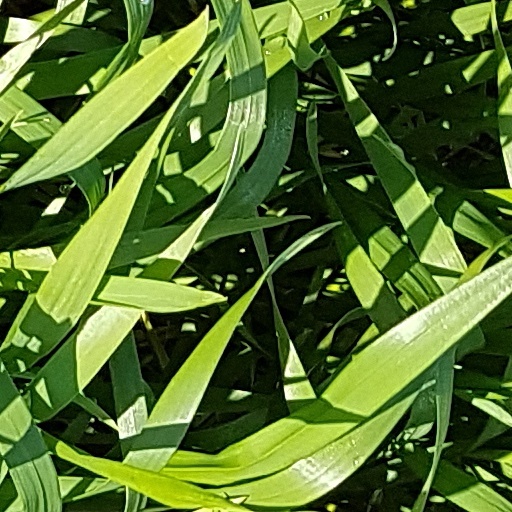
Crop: wheat